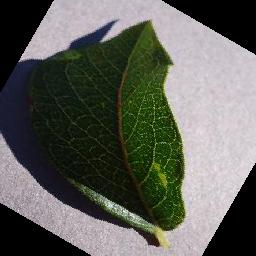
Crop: blueberry
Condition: healthy